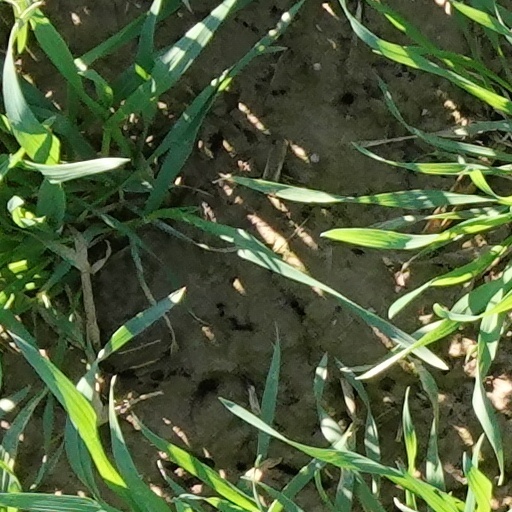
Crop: wheat